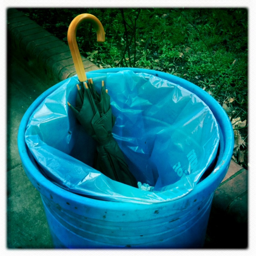
there is a umbrella in a blue garbage can
An umbrella is sitting in a blue tub
Umbrella discarded in an outdoor public trash can.
A folded umbrella sitting in a plastic lined bucket
An umbrella is inside of a plastic blue tub.